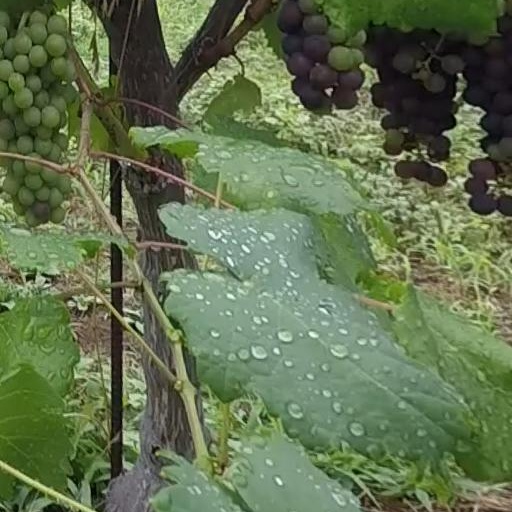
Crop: grape